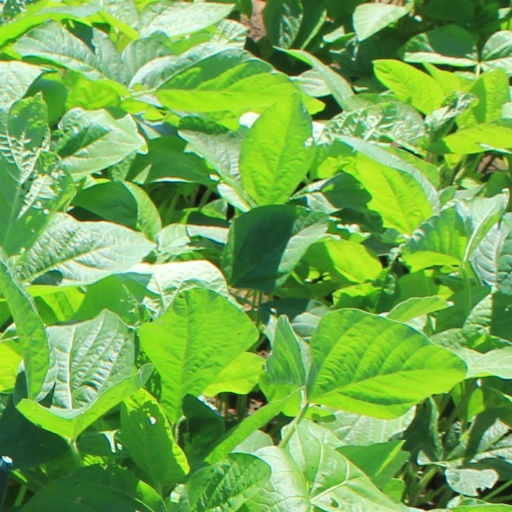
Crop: soybean